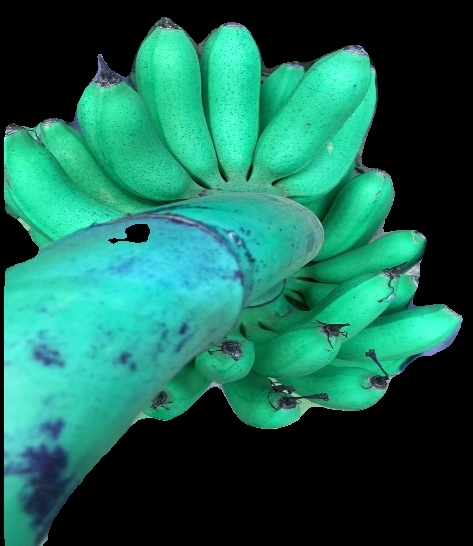
Variety: rasbale
Grade: grade1